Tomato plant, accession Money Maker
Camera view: tilt-top (135 deg); turntable rotation: 60 degrees
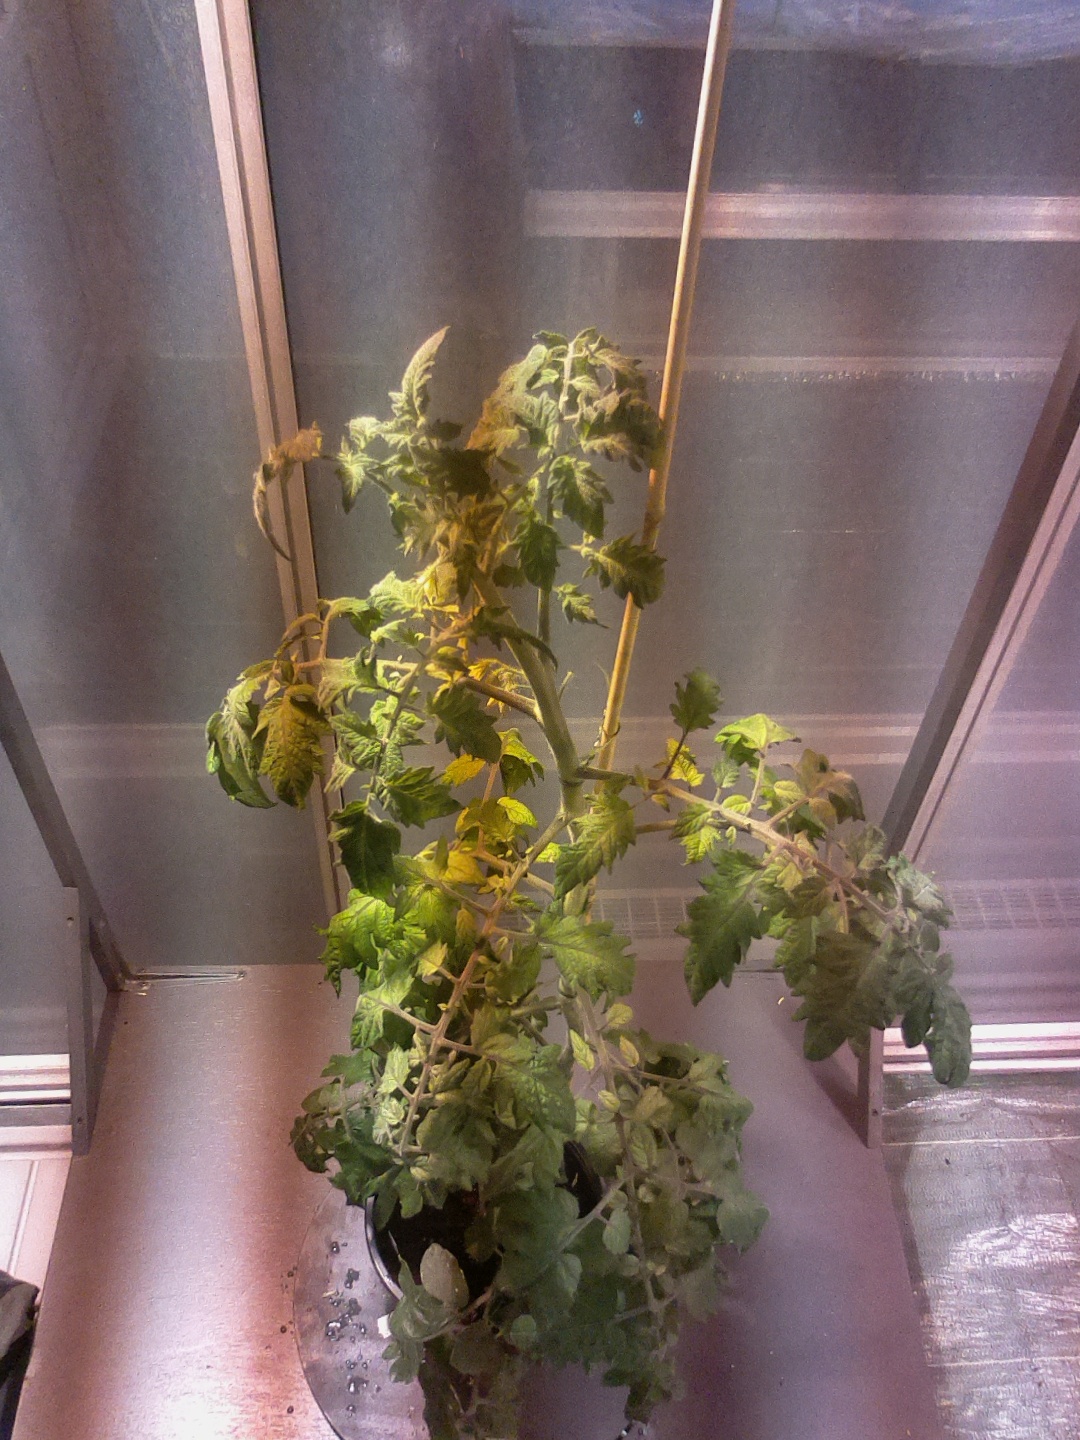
BBCH growth stage 69: End of flowering, 90%-100% of flowers open, more petals falling